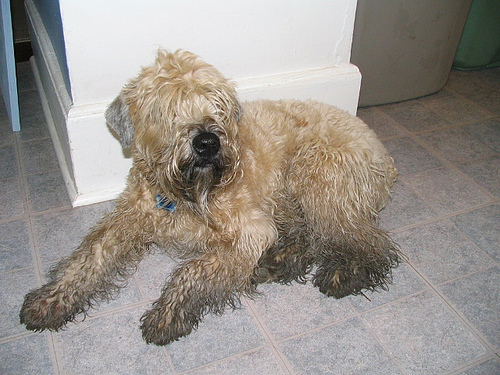
Animal: dog
Breed: wheaten_terrier